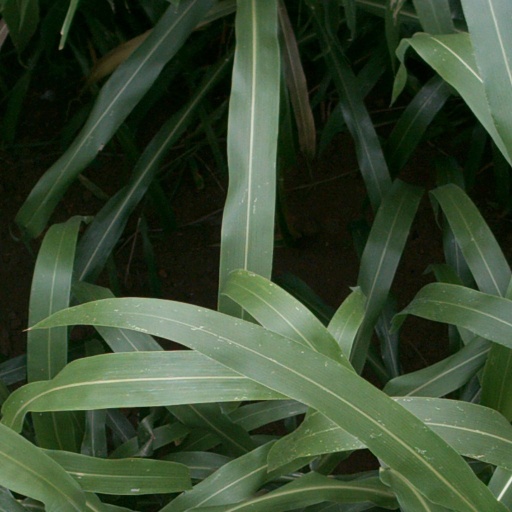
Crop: sorghum